Polttoainehankinta

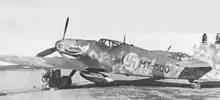
The Finnish Air Force was equipped with World War II era Messerschmitt Bf 109 planes when came to effect in 1952.

Each area of responsibility was associated with a geographically equivalent flight district, each of which was allocated one air brigade. The air force was defined as having four fighter squadrons and one transport squadron in the auxiliary configuration. If a broader mobilization was needed, it would skip the fast deployment configuration and go directly to a full wartime strength of 14 fighter squadrons supported by a transport squadron, a reconnaissance squadron and two night fighter squadrons. The concentration of these assets was to be dependent on whether Sweden was part of the conflict, but six fighter squadrons were assigned to the Northern Area of Responsibility in any scenario.